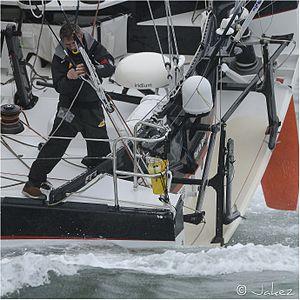
Le Vendée Globe 2012-2013 est la septième édition du Vendée Globe. Le départ est donné le 10 novembre 2012 des Sables-d'Olonne.